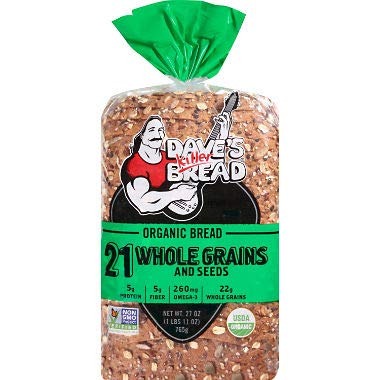
Item Name: Dave's Killer Bread 21 Whole Grains And Seeds Organic Bread 27 oz. (pack of 4) A1
Value: 108.0
Unit: Ounce

Price: 6.085